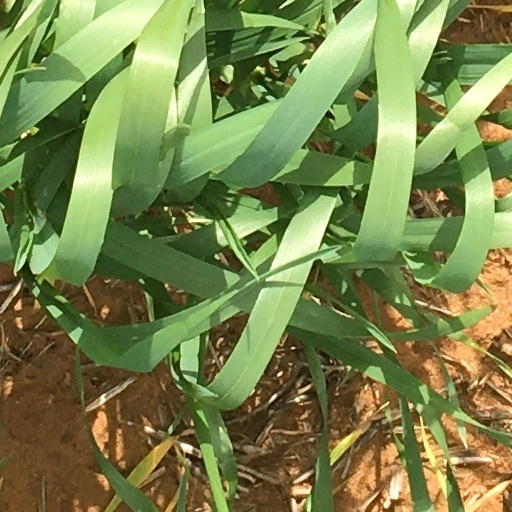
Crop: wheat